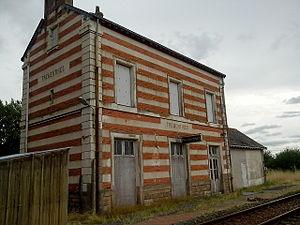
Ancienne gare de Trémentines
Trémentines est une commune française située dans le département de Maine-et-Loire, en région Pays de la Loire.
La gare de Trémentines est une ancienne gare ferroviaire française, aujourd'hui fermée, de la ligne de La Possonnière à Niort, située sur le territoire de la commune de Trémentines, dans le département de Maine-et-Loire, en région Pays de la Loire.